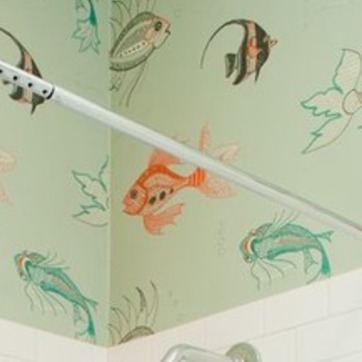
Material: wallpaper